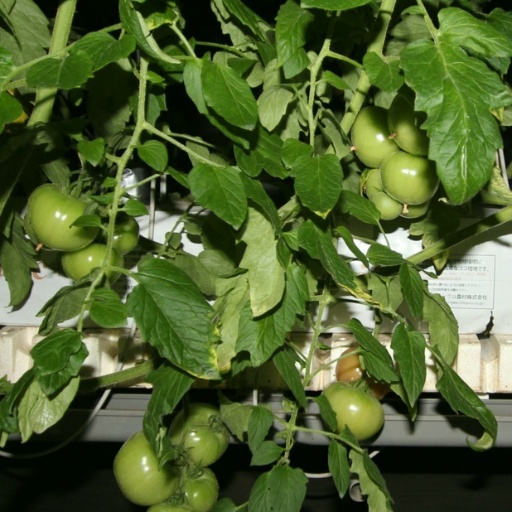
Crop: tomato